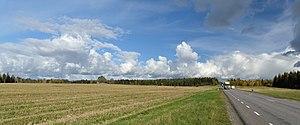
La route nationale 9 est une route nationale estonienne reliant Ääsmäe à Rohuküla. Elle mesure 80,9 km.